Denis Duverne

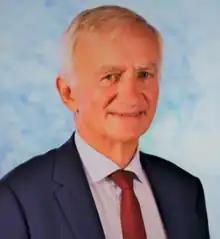
Denis Duverne in 2019

He has chaired the board of directors of AXA since 2016, and the supervisory board of the French Foundation for Medical Research since 2017. He is also known for his philanthropic activity.